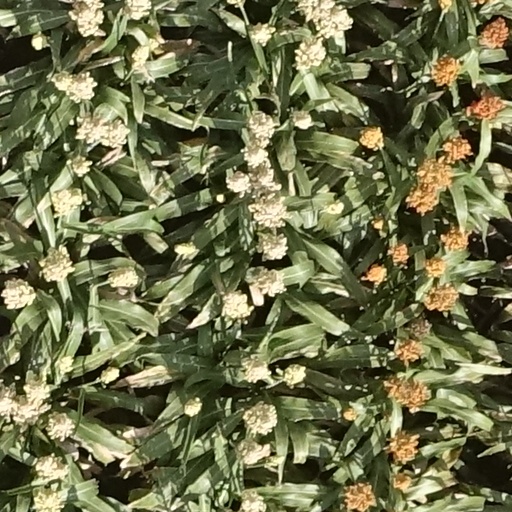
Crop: sorghum